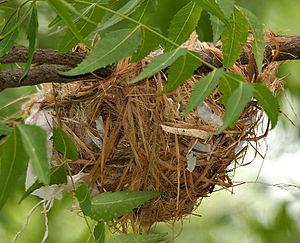
Le Loriot d'Europe est une espèce d'oiseaux de la famille des Oriolidae mesurant 22 à 25 cm de longueur et pouvant vivre environ 8 ans. Olivier Messiaen a consacré à cet oiseau une pièce, qui en porte le nom, de son Catalogue d'oiseaux.